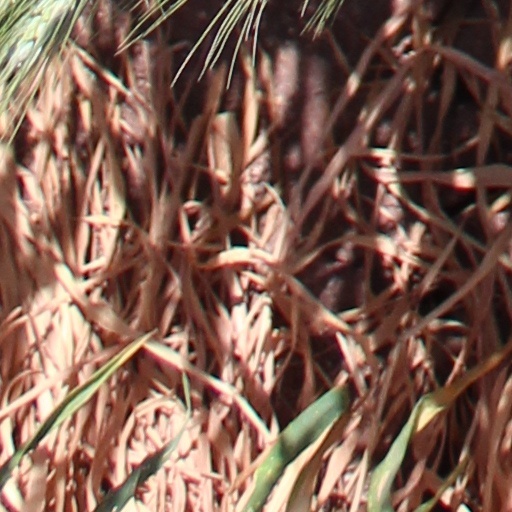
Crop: wheat